Economy of Indonesia

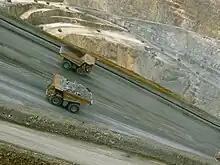
Ore trucks in the mining area in West Sumbawa, West Nusa Tenggara.

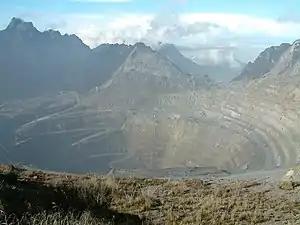
The Grasberg mine has one of the largest reserves of gold and copper in the world. It is located in Mimika Regency, Papua, Indonesia near Puncak Jaya, the highest mountain in the country.

Indonesia was the only South East Asian member of the Organization of Petroleum Exporting Countries (OPEC) until its suspension in 2009. The country currently remains a net oil importer despite its large petroleum production industry. In 1999, crude and condensate output averaged per day, and in 1998, the oil and gas sector including refining, contributed approximately 9% to GDP. As of 2005, crude oil and condensate output were per day. It indicates a substantial decline from the 1990s, due primarily to ageing oil fields and a lack of investment in oil production equipment. This decline in production has been accompanied by a substantial increase in domestic consumption, about 5.4% per year, leading to an estimated US$1.2 billion cost for importing oil in 2005. The state owns all petroleum and mineral rights. Foreign firms participate through production-sharing and work contracts. Oil and gas contractors are required to finance all exploration, production, and development costs in their contract areas and are entitled to recover operating, exploration, and development costs out of the oil and gas produced. Indonesia had previously subsidized fuel prices to keep prices low, costing US$7 billion in 2004. SBY has mandated a significant reduction of government subsidy of fuel prices in several stages. The government has stated that cuts in subsidies are aimed at reducing the budget deficit to 1% of GDP in 2005, down from around 1.6% last year. At the same time, the government has offered one-time subsidies for qualified citizens, to alleviate hardships.